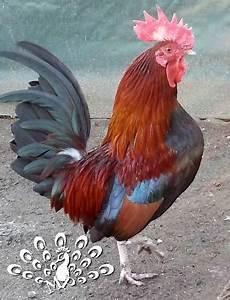
chicken